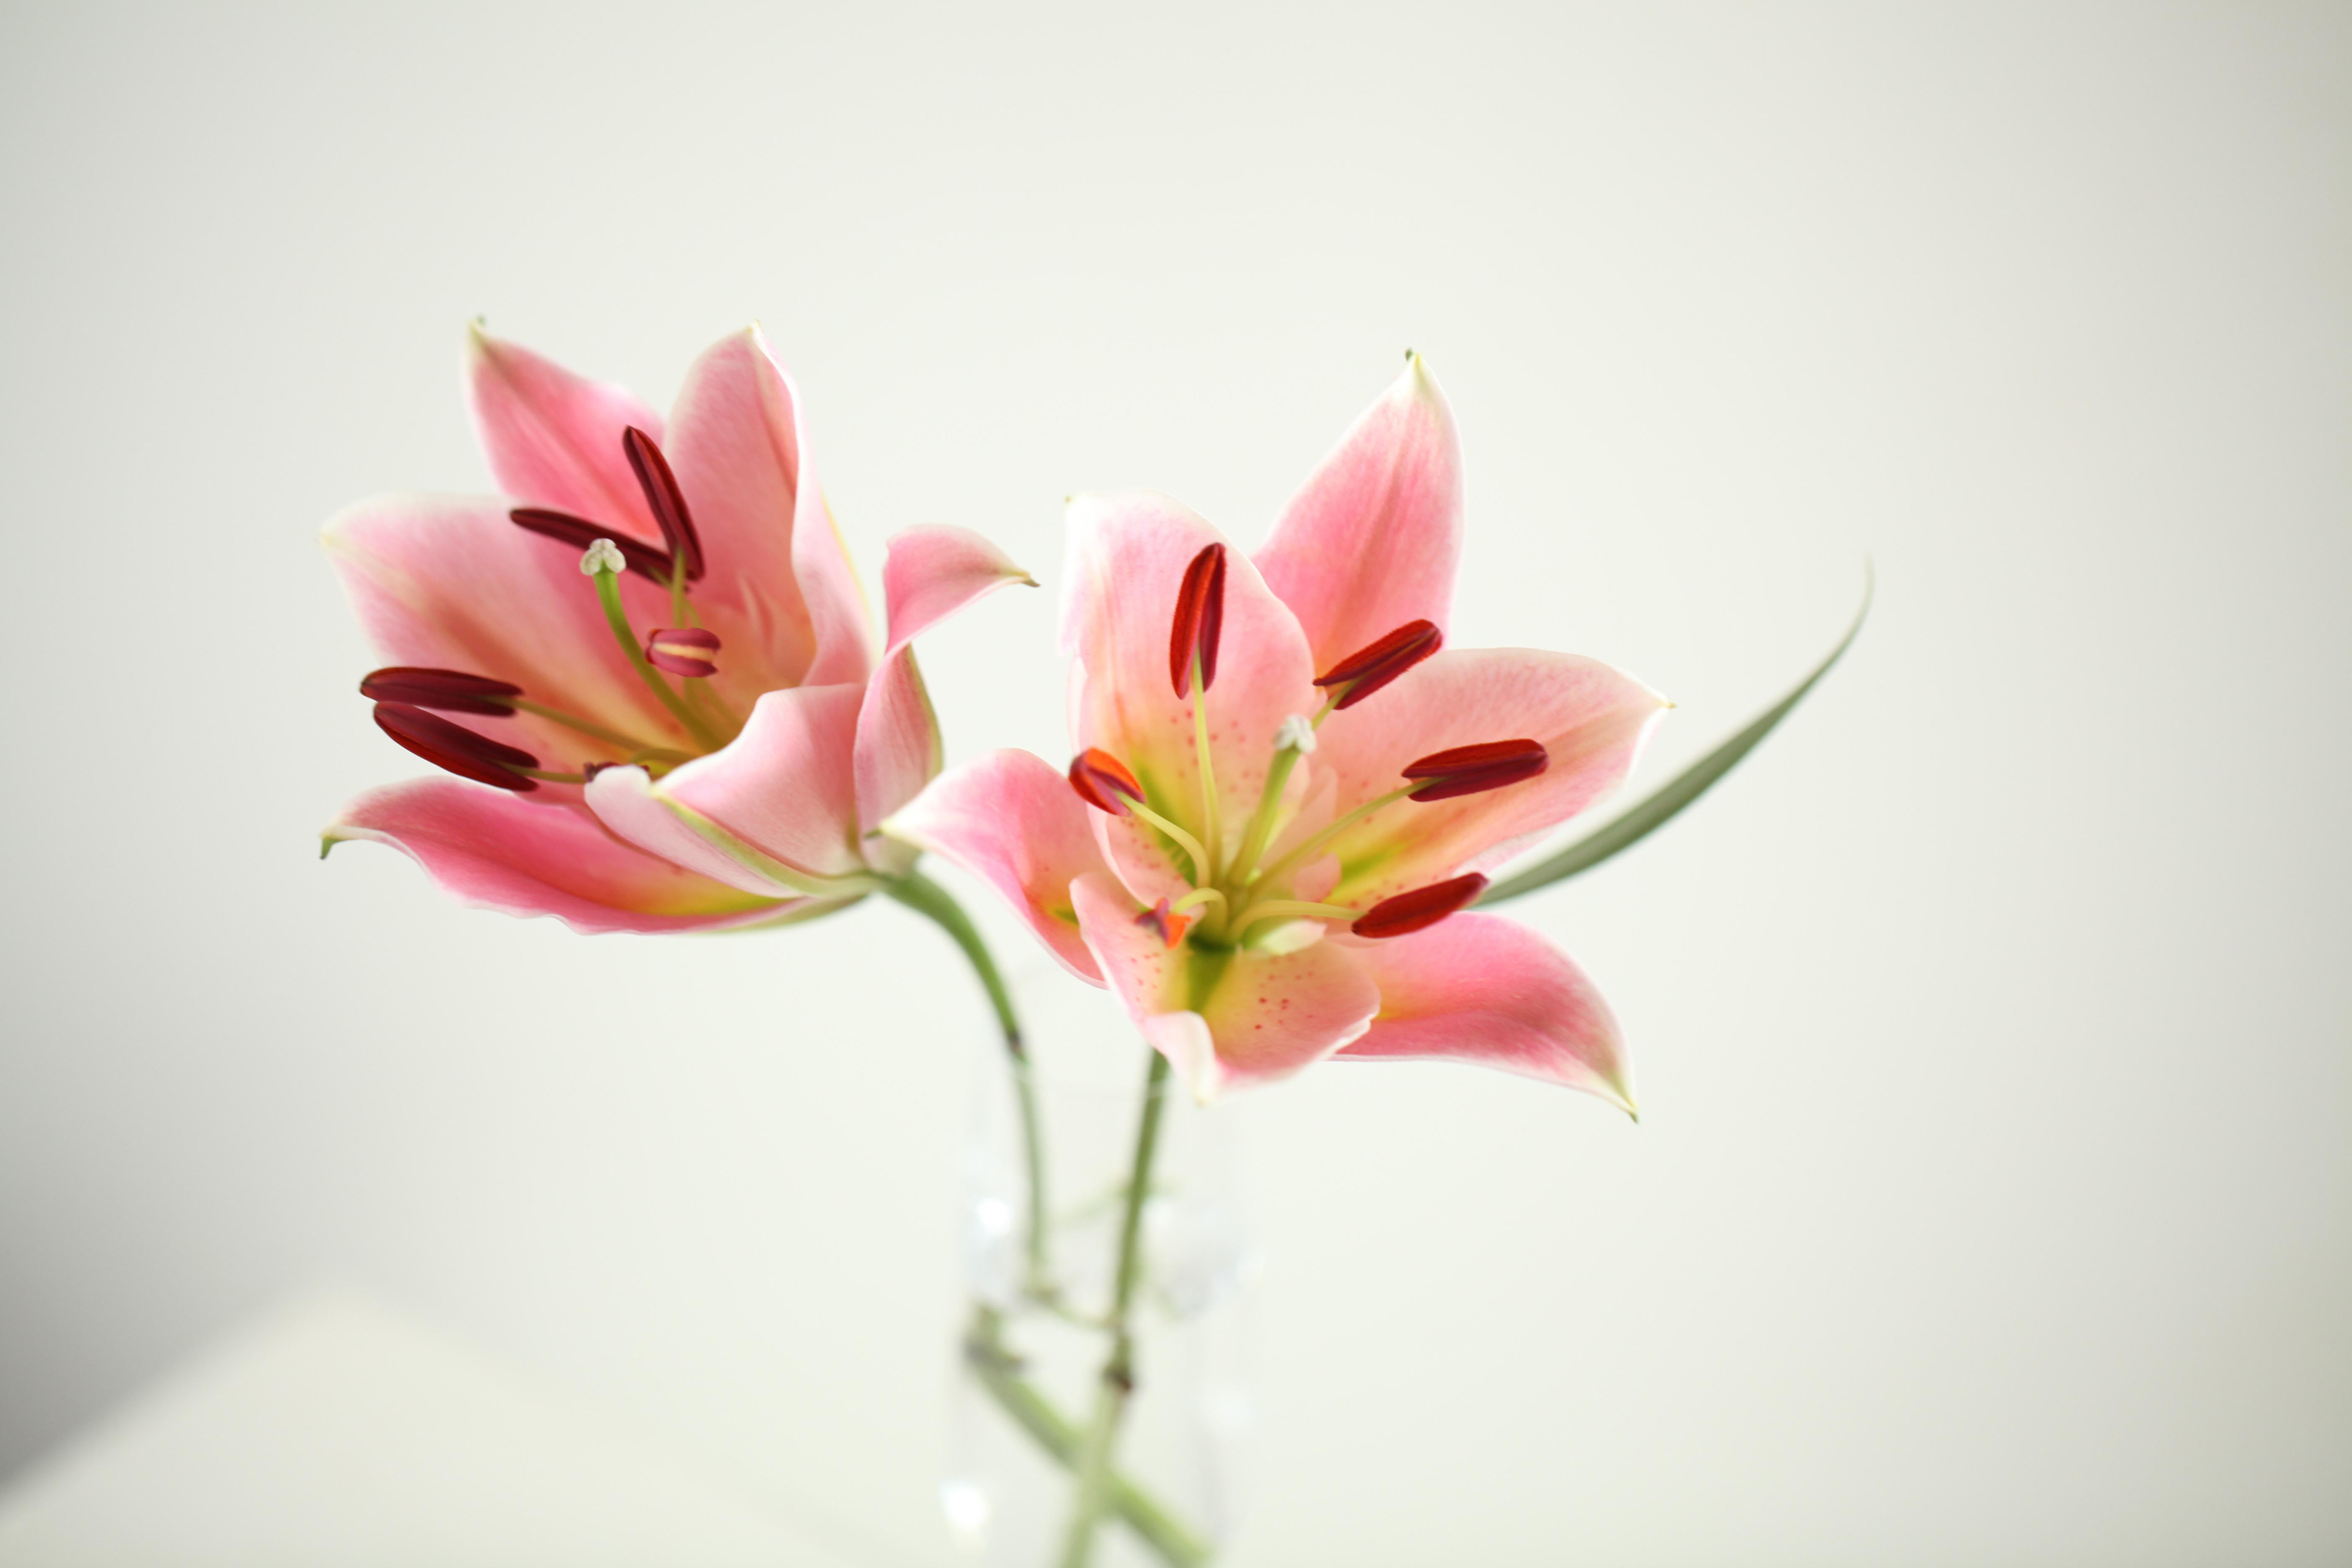
blossom, plant, photography, flower, petal, botany, blooming, pink, flora, flowers, close up, petals, lily, floristry, macro photography, flowering plant, flower bouquet, floral design, plant stem, land plant, flower arranging